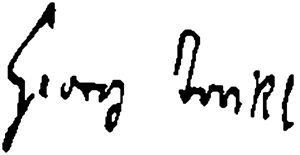
Menschheitsdämmerung — Ein Dokument des Expressionismus, littéralement « Crépuscule [ou aube] de l'humanité — Un document de l'expressionnisme », est une anthologie de poésie de l'expressionnisme allemand établie par Kurt Pinthus et parue en 1920 à Berlin chez Rowohlt.